Paul Philidor

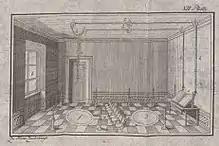
The room used by Phylidor reminded Von der Reck of this illustration in Christlieb Benedict Funk's "Natürliche Magie" (1783)

After twelve days of preparation Phylidor invited an audience of 14 men to an evocation of ghosts at 7:00 p.m. on 30 March . The 14 distinguished men did not expect to see real ghosts, but intended to amuse themselves by trying to find out how this magician intended to fool his audience. They agreed to keep their heads clear to witness the evocation as attentively as possible. Royal Theater director Von der Reck was among the 14 men who were welcomed by Phylidor's wife and a little man that she called "Professor", before they were led through small and dark staircases up to the third floor where Phylidor awaited them.